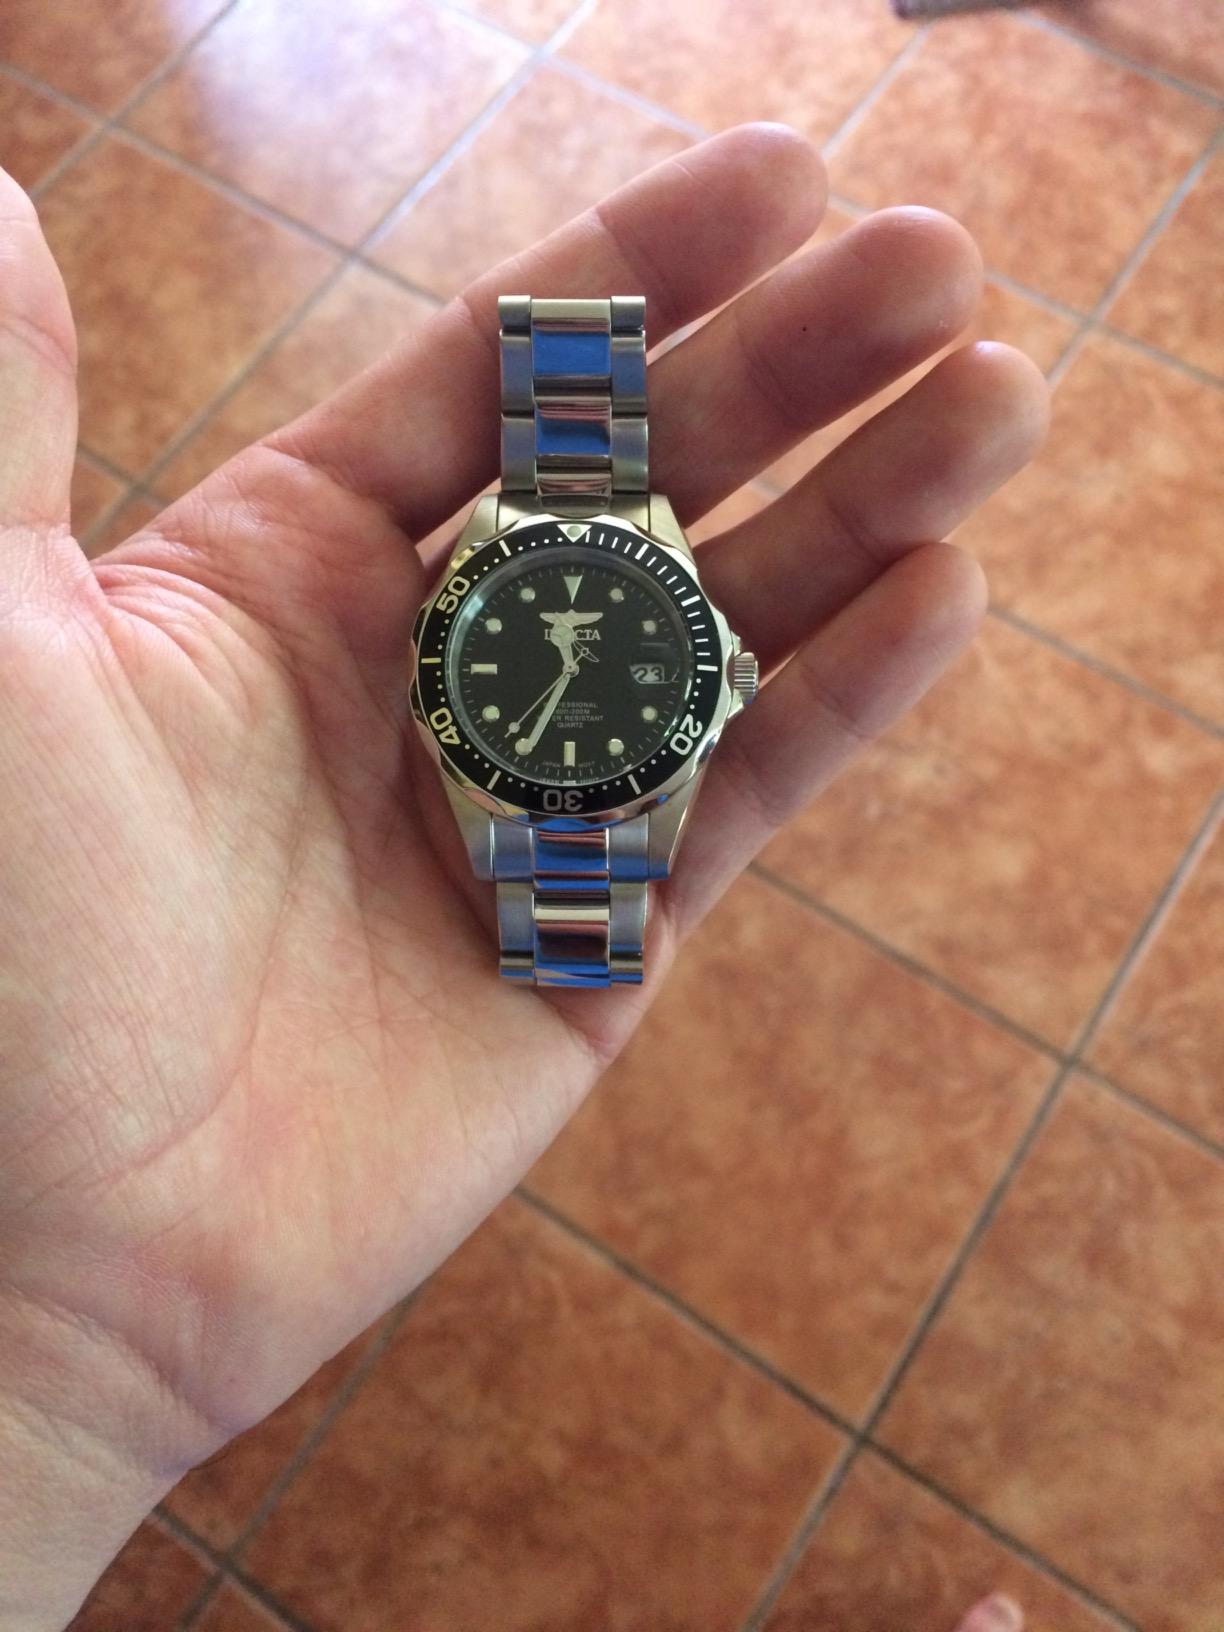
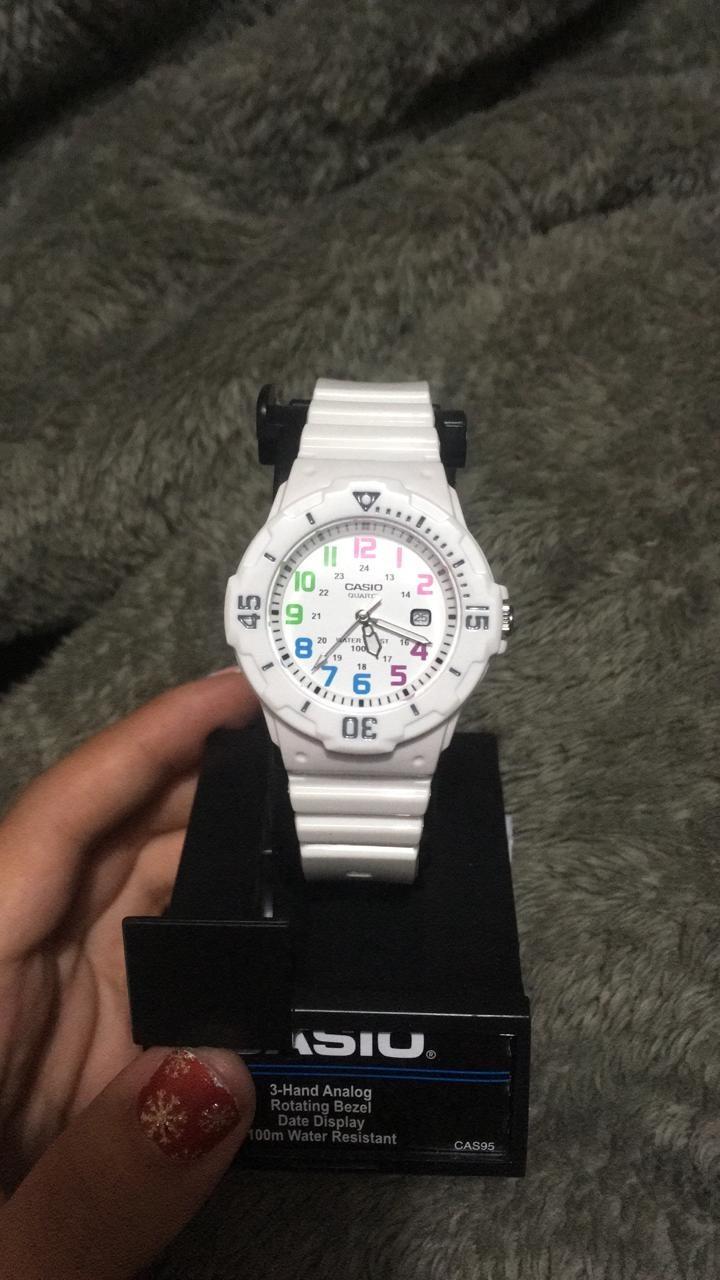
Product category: accessories_watch
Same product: no